Outlaws of Texas

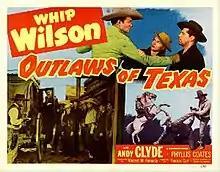
Theatrical release poster

Outlaws of Texas is a 1950 American Western film directed by Thomas Carr and written by Daniel B. Ullman. The film stars Whip Wilson, Andy Clyde, Phyllis Coates, Terry Frost, Tommy Farrell and Zon Murray. The film was released on December 10, 1950, by Monogram Pictures.